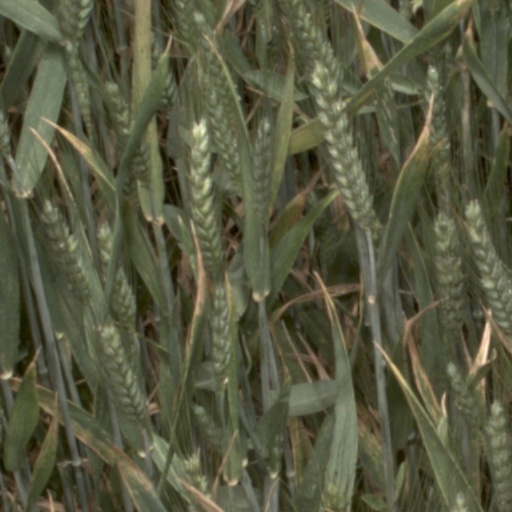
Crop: wheat